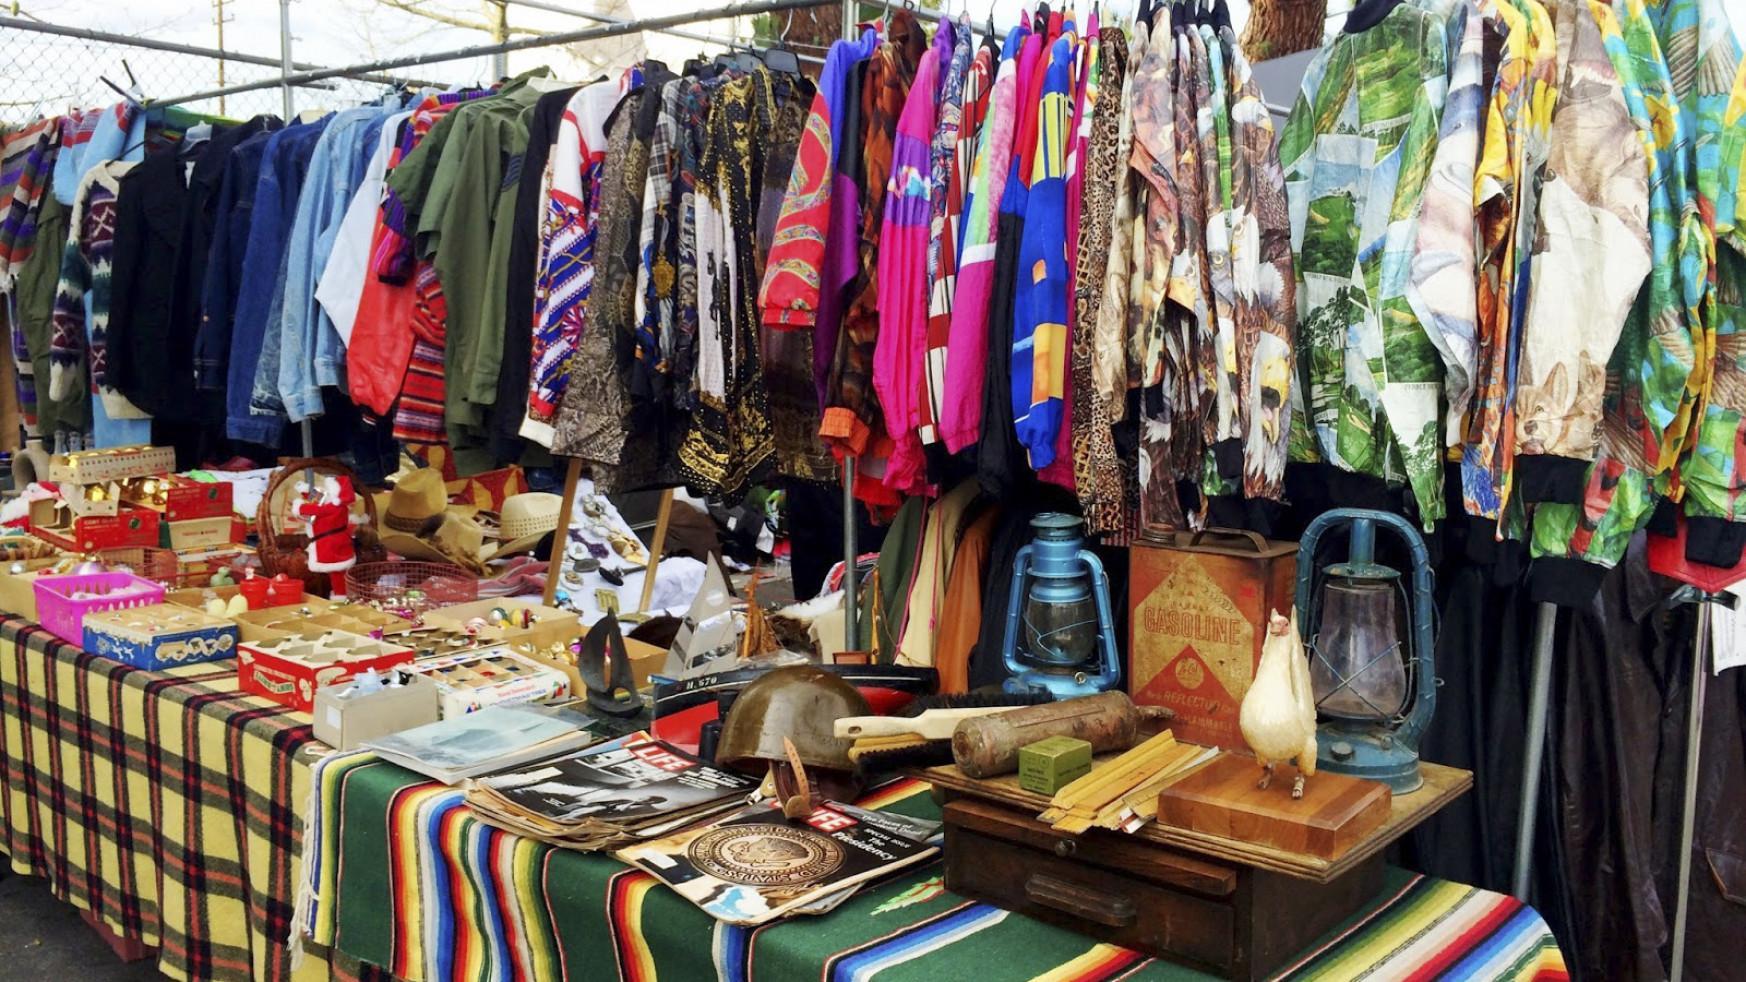
có nhiều mặt hàng được bày bán ở quầy hàng này